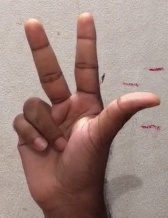
ASL sign: 3